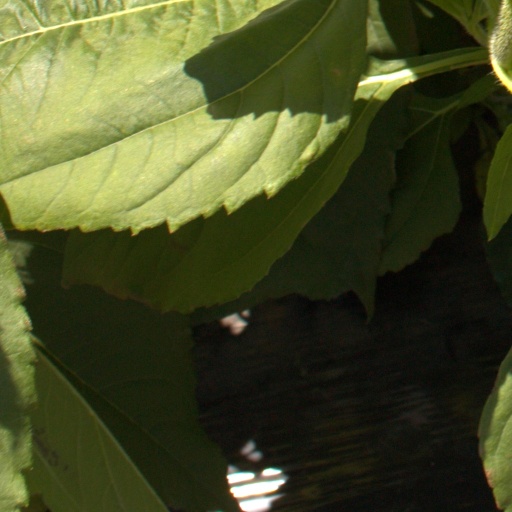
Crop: Jerusalem artichoke